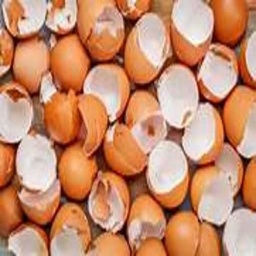
Label: eggshells